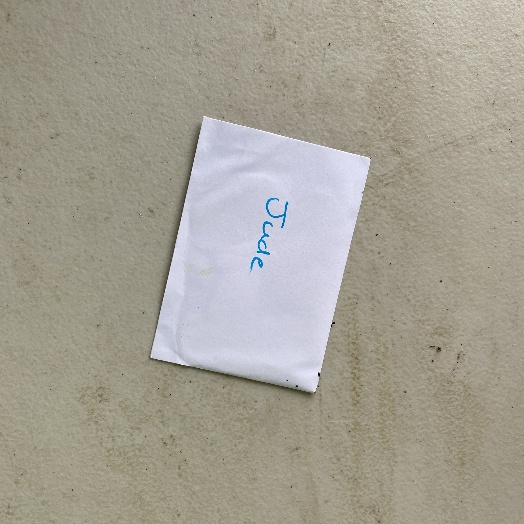
Label: Paper